Fife (instrument)

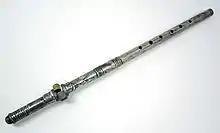
A fife with six finger holes and a lead "cheater" or fipple mouthpiece attached with a brass screw, c. 1850s.

These conventions are specific to transposing instruments. By contrast, non-transposing instruments use another convention. For example, although the trombone and the tuba each produce a B when played at their lowest harmonic position with the slide not extended or with no valves depressed, respectively, the trombone's music parts are not transposed, and the tuba's music parts are transposed only across octaves, such that the note sounded by a tuba bears the same name as the note read by the tubist.